Bongo (antelope)

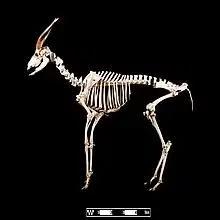
A skeleton of the bongo exhibited at the Museum of Veterinary Anatomy FMVZ USP, Faculty of Veterinary Medicine and Animal Science, University of São Paulo

Bongos are one of the largest of the forest antelopes. In addition to the deep chestnut colour of their coats, they have bright white stripes on their sides to help with camouflage.